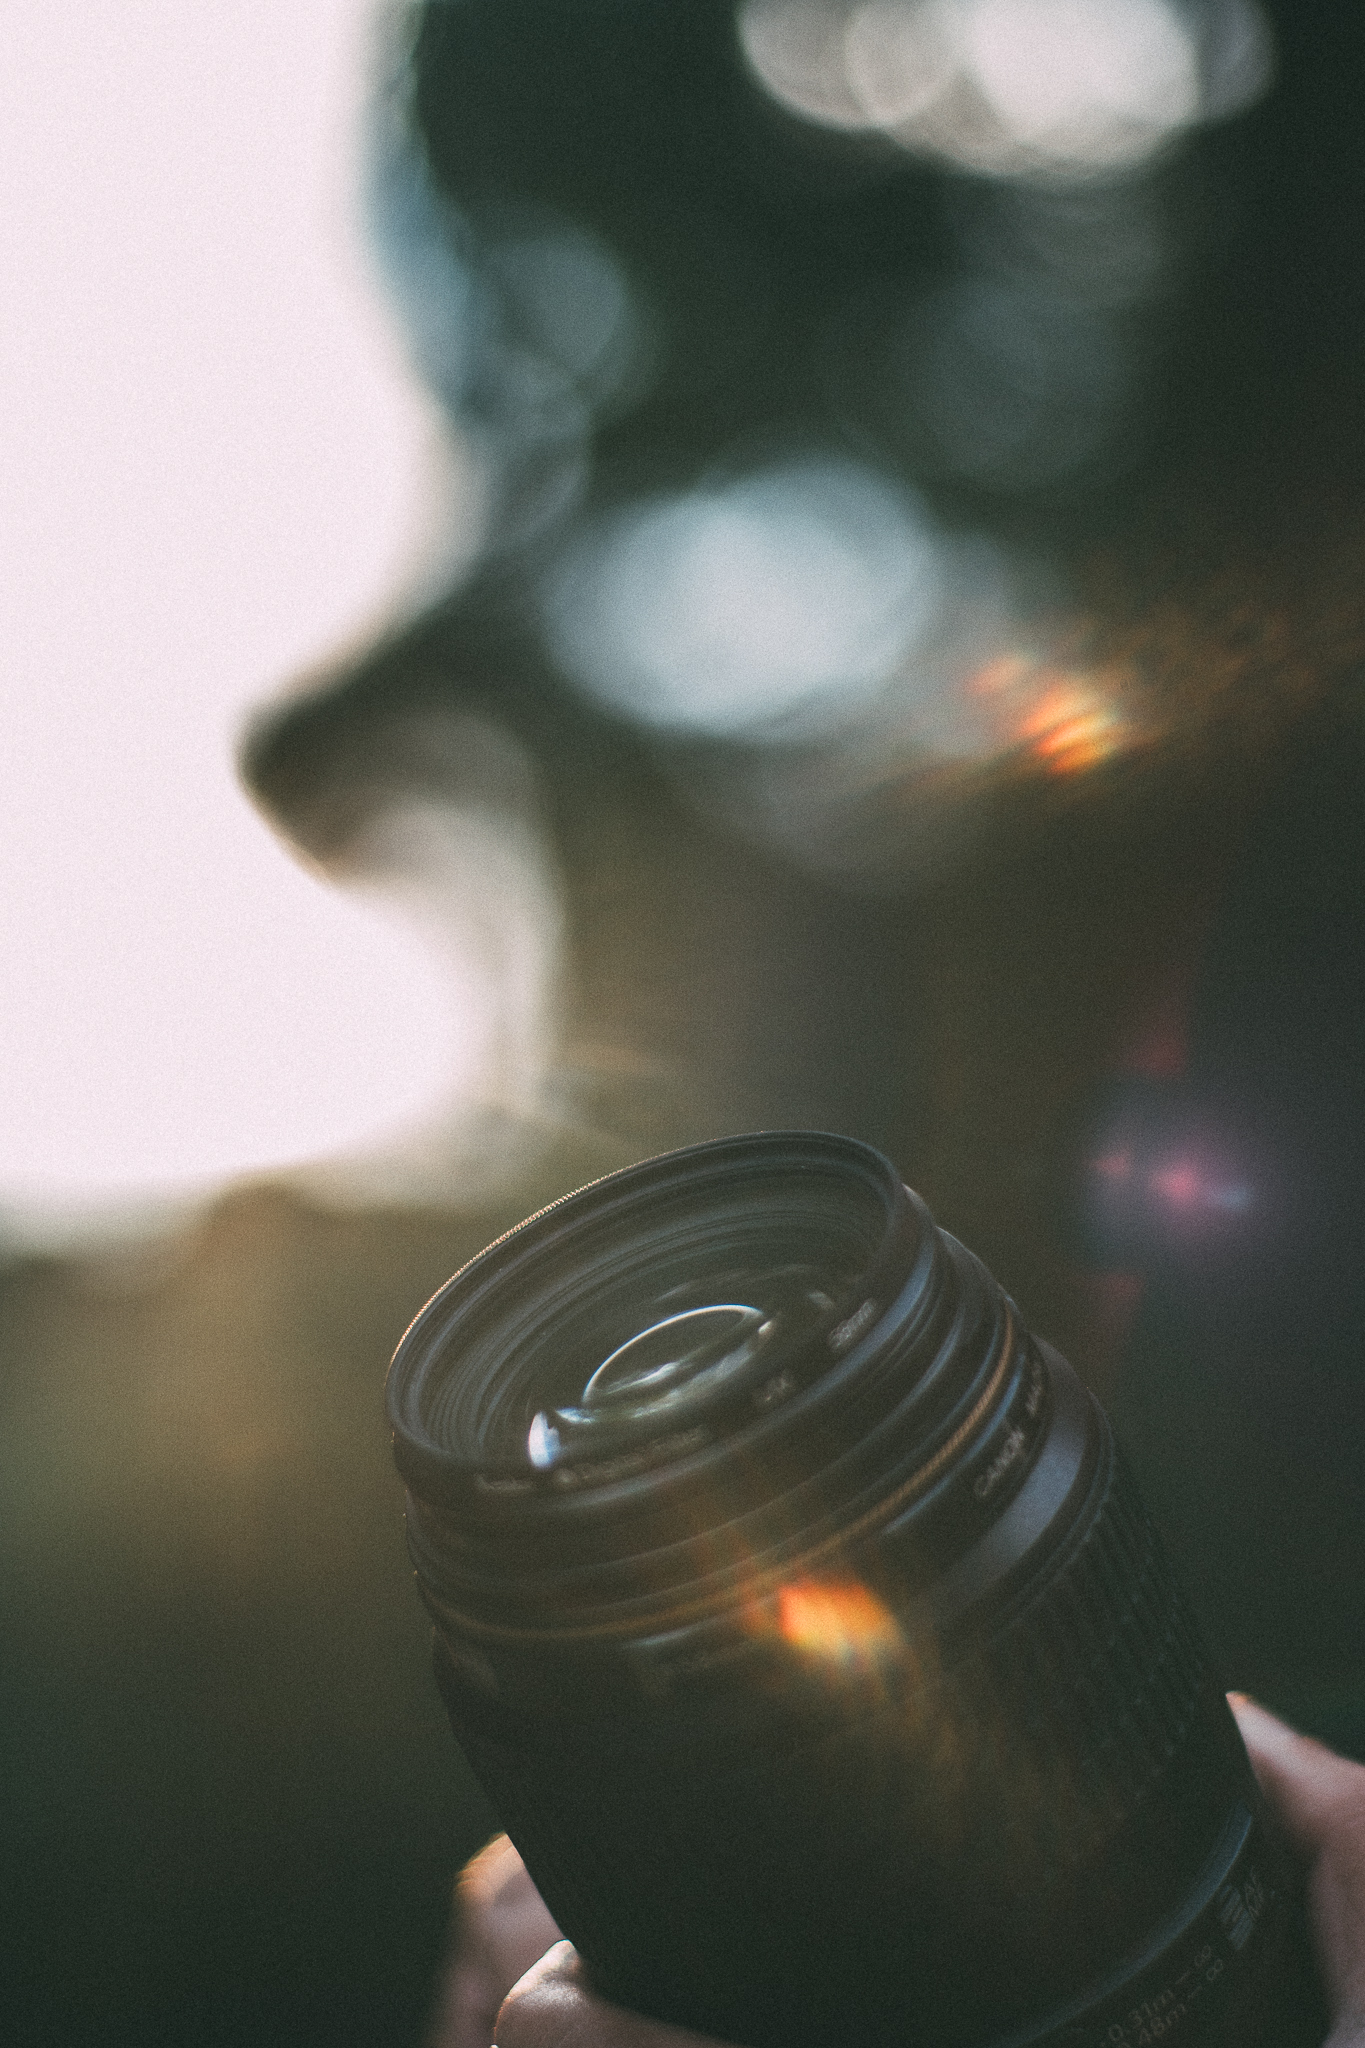
light, white, photography, glass, green, reflection, lens, color, macro, drink, darkness, blue, black, lighting, close up, reflex camera, eye, photograph, shape, macro photography, single lens reflex camera, photography equipment